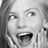
Emotion: surprise